Mohammed Mostajo-Radji

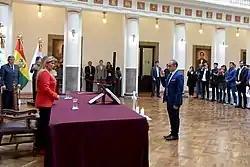
Mostajo-Radji swore in by President Jeanine Áñez as Latin America's first Science, Technology and Innovation Ambassador at the Bolivian Presidential Palace in La Paz

Through a collaboration with the U.S. Department of State, Mostajo-Radji founded the Bolivian chapter of Clubes de Ciencia in 2015. This project aimed to create bridges of science education between the United States and Bolivia. Originally criticized by the Bolivian government, this program rapidly became the most prestigious science education program in Bolivia. Moreover, it became the largest science diplomacy experiment in Bolivian history.